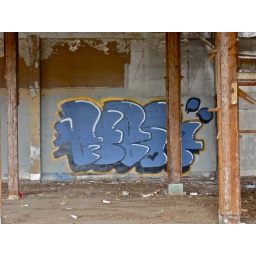
Graffiti on the inside wall of an abandoned building in Fresno, California.